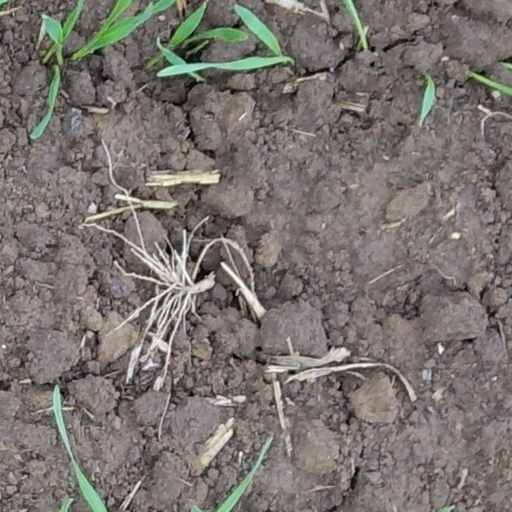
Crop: wheat